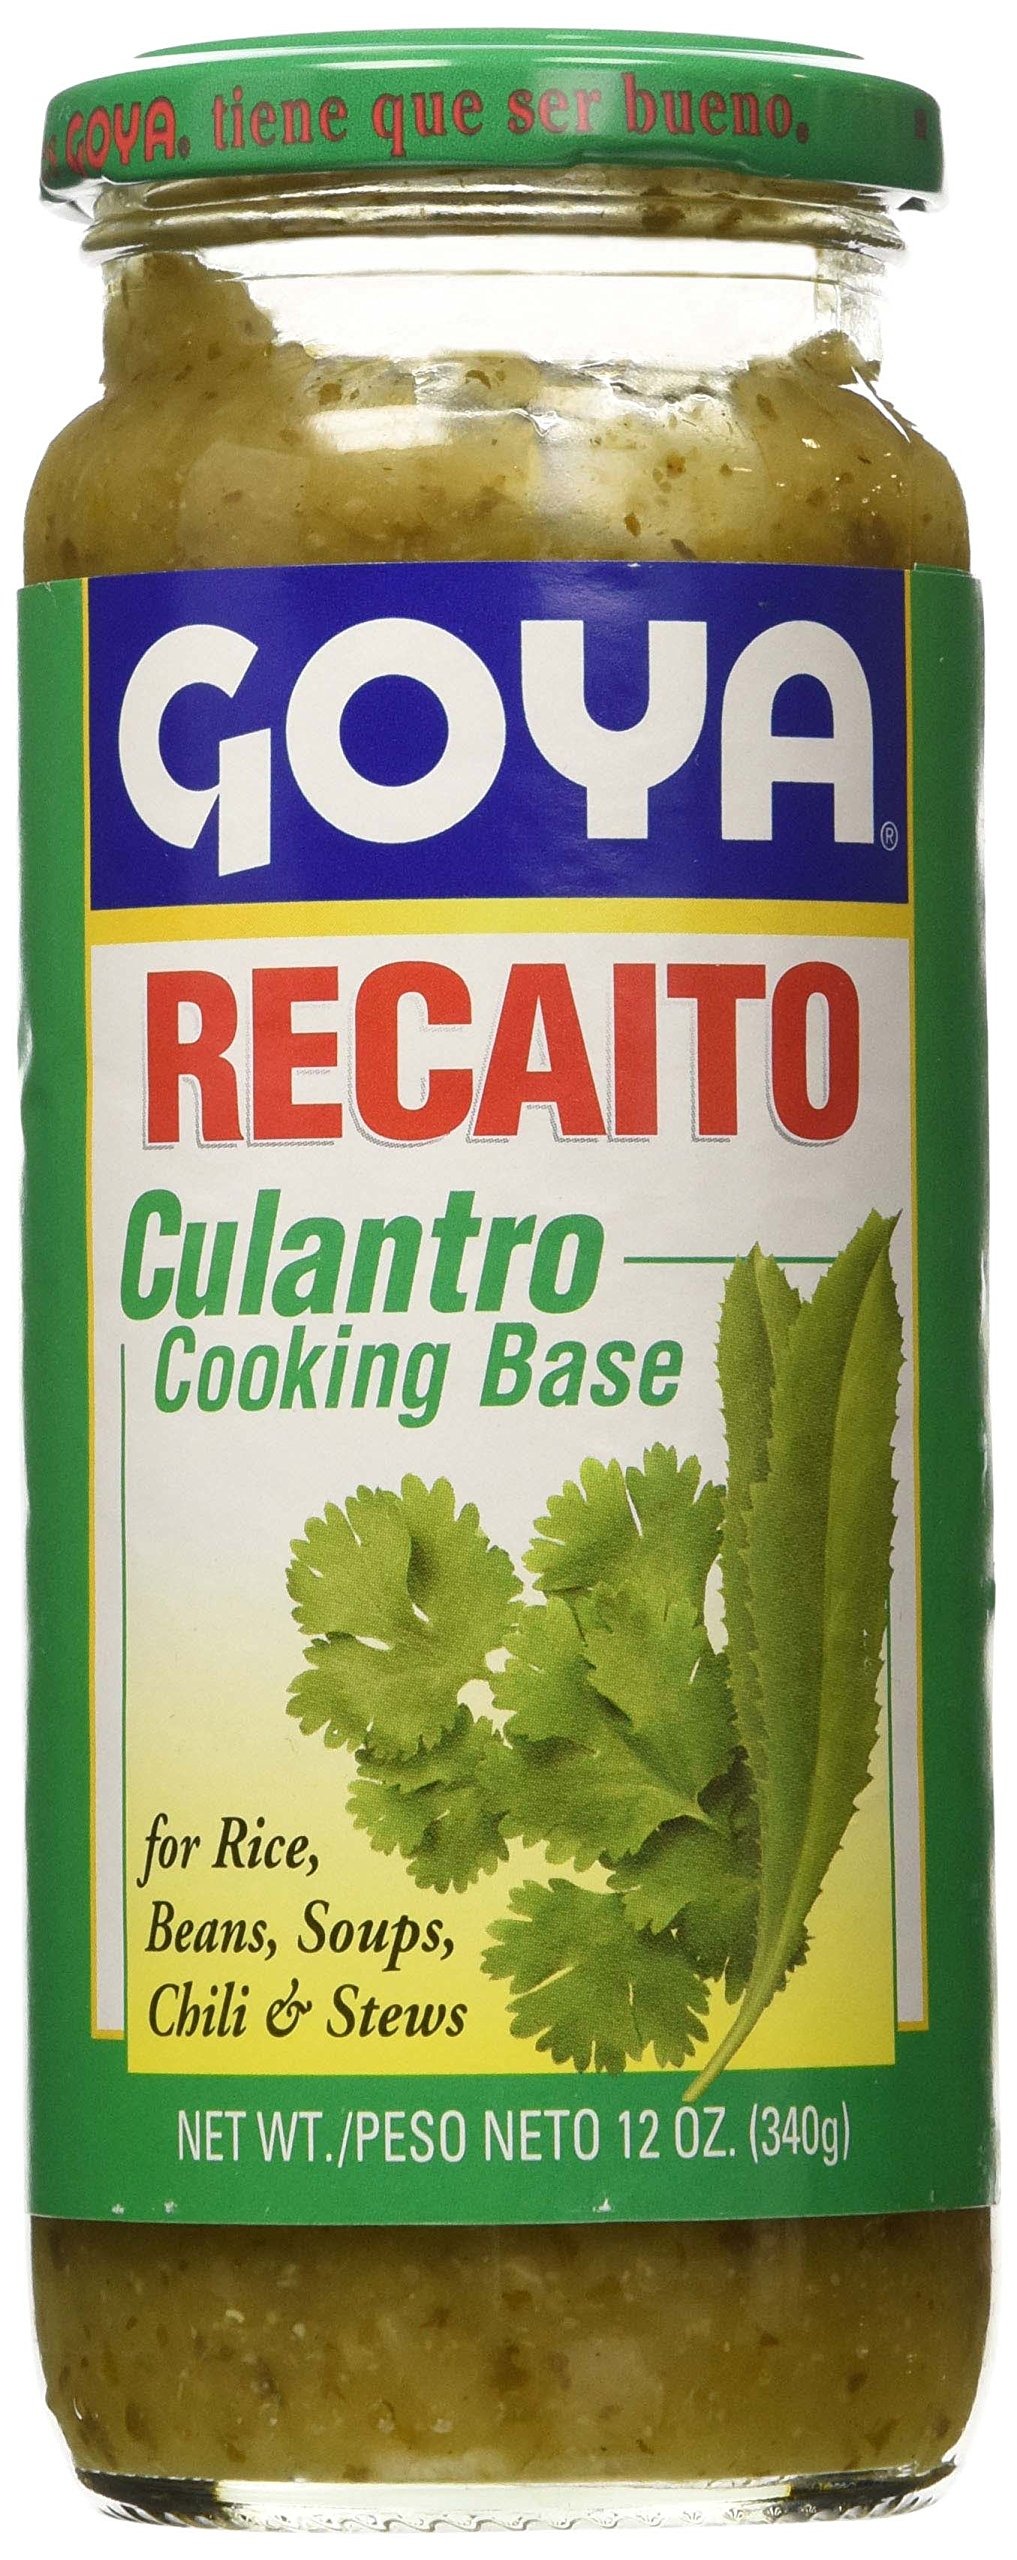
Item Name: Goya Recaito Culantro Base Cooking, 12 Ounces (Pack of 3)
Bullet Point: Goya Recaito Culantro Base Cooking 12 Ounces (Pack of 3)
Value: 36.0
Unit: Ounce

Price: 12.245